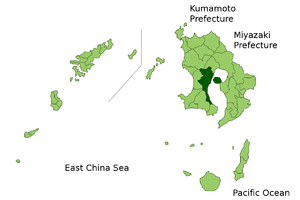
Kagoshima est une ville sur l'île de Kyūshū, au Japon.